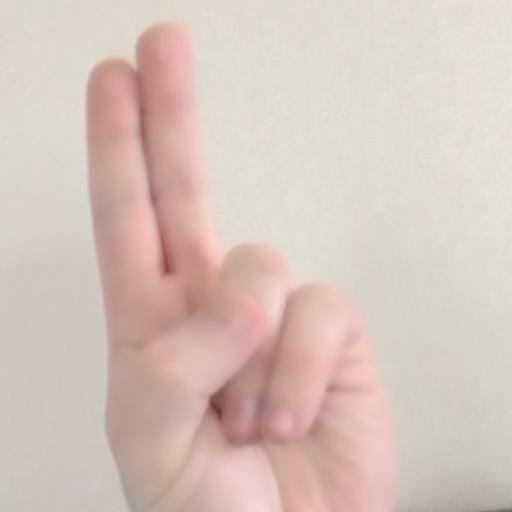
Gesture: two_up